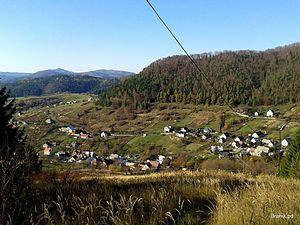
Čavoj est un village de Slovaquie situé dans la région de Trenčín.